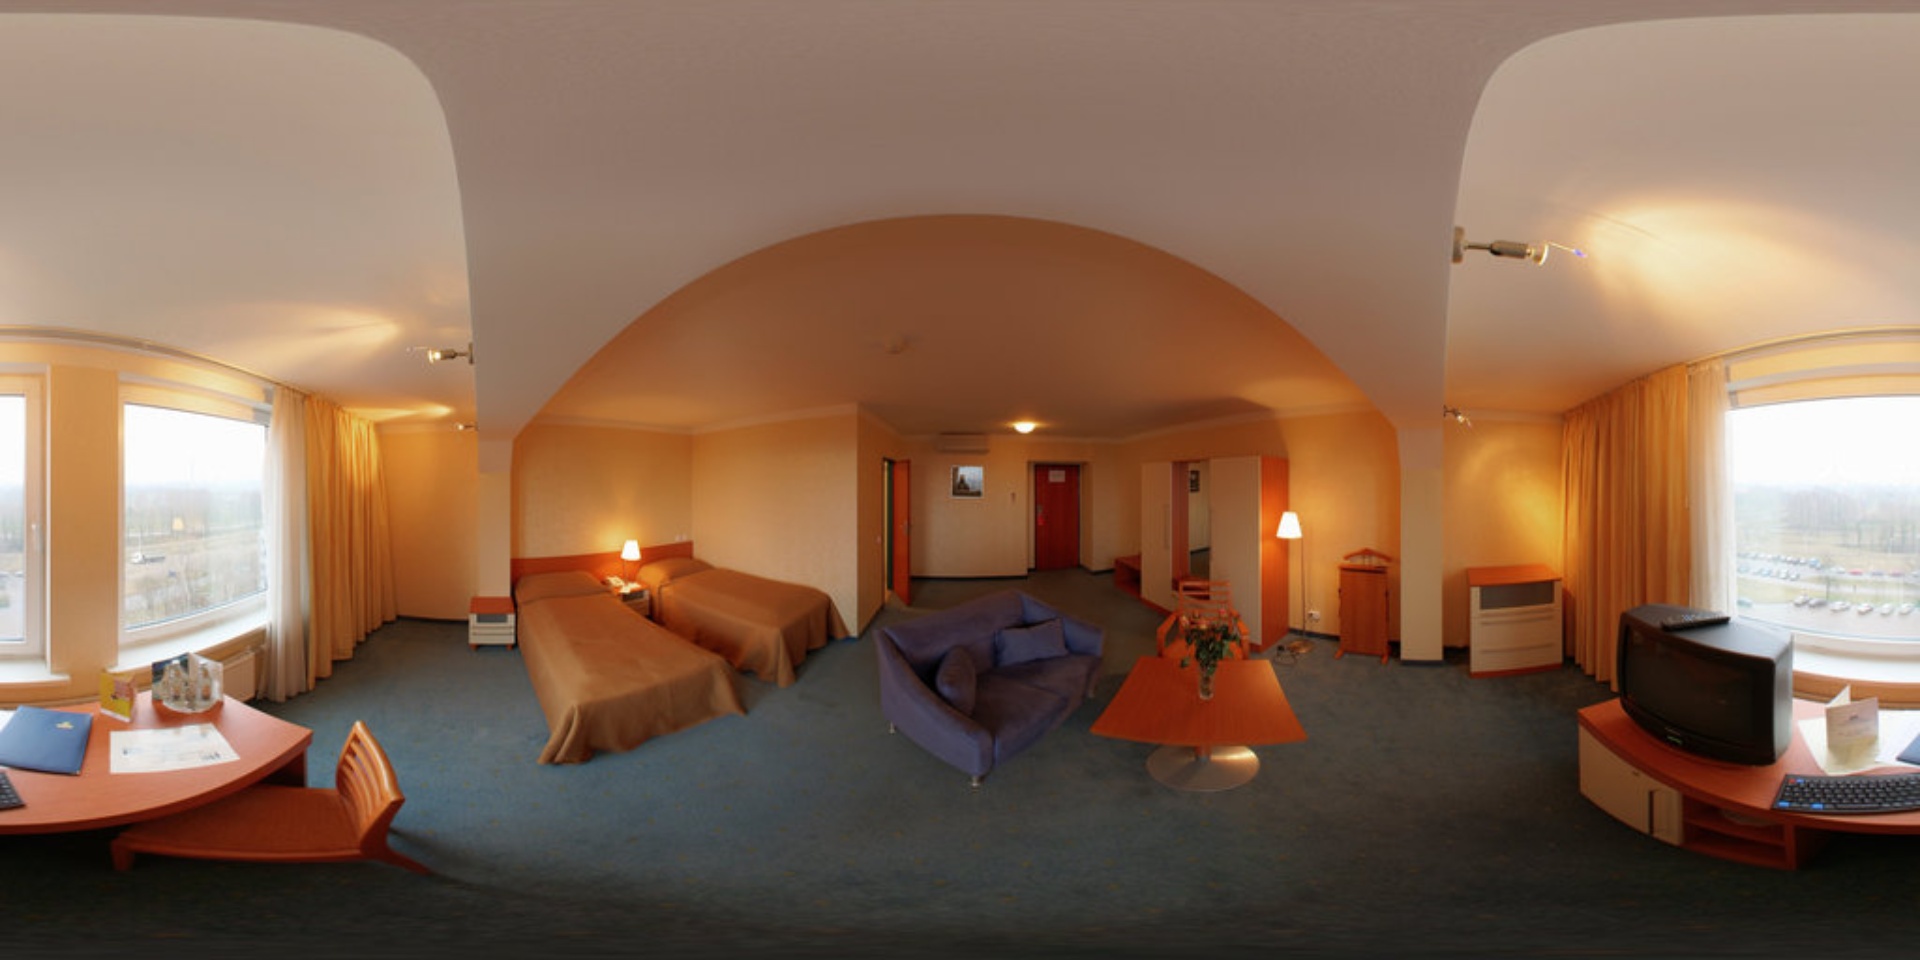
Referred object: TV across from the window

Referred object: the purple sofa

Referred object: turn slightly right, to the floor lamp next to the small cabinet